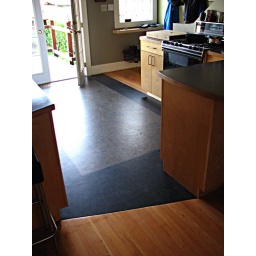
Listo! Refinished fir, new fir floor at the landing and sheet linoleum in the main kitchen area.